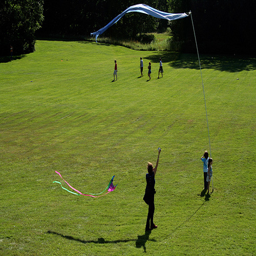
A group of people standing on a lush green field flying kites.
A big empty field with some people walking and some people flying kites.
People out side in the grass flying a kite .
The mother is flying kite with her children in the park.
People with children flying a kite in a green field.